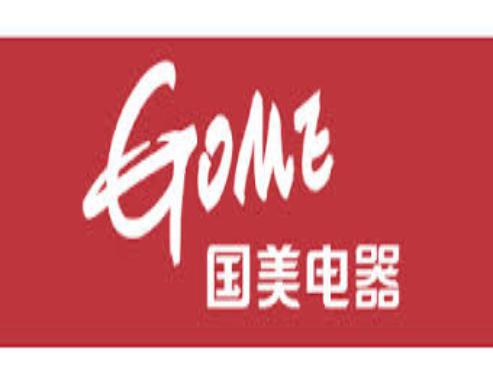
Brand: gome-1
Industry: Electronic